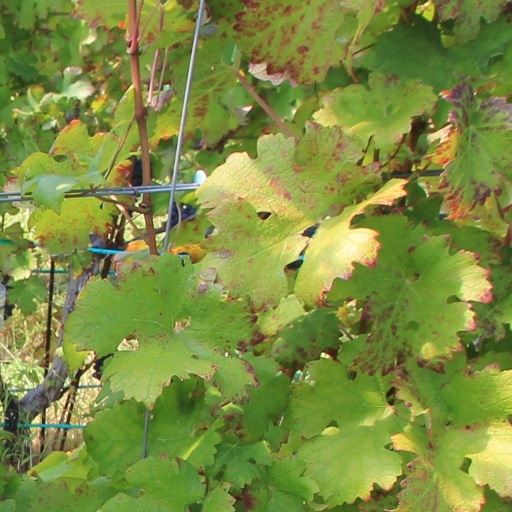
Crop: grape